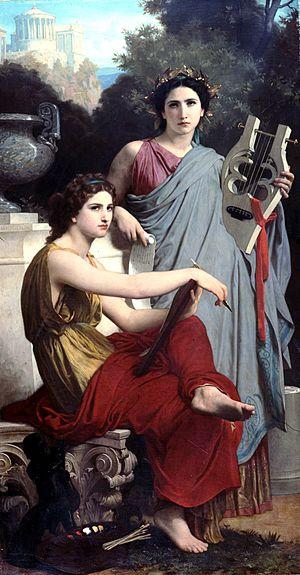
L'Art et la Littérature (1867), de William Adolphe Bouguereau
William Bouguereau est un peintre français représentatif de la peinture académique, né le 30 novembre 1825 à La Rochelle, où il est mort le 19 août 1905.